Middle Tennessee

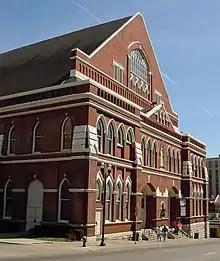
Ryman Auditorium, known as the "Mother Church of Country Music"

Following the Confederate attack on Fort Sumter in April 1861, which started the Civil War, and President Lincoln's call to raise federal troops in response, many Middle Tennesseans changed their opinions about secession. In June 1861, Middle Tennessee voted in favor of Tennessee's second ordnance of secession, which resulted in Tennessee joining the Confederate States of America (CSA), although a few counties in the extreme southwest (Wayne) and northeast (Macon and Fentress) continued to favor the Union.